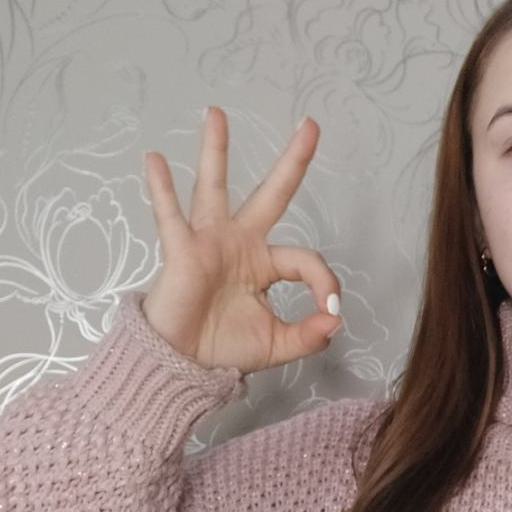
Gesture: ok